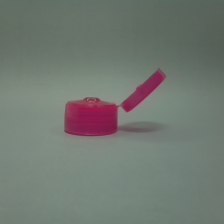
Color: red/orange/pink/fuchsia/brown
Cap type: flip-top cap